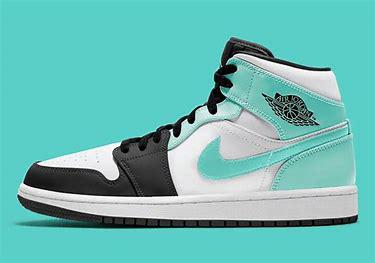
Brand: Jordan
Model: 1 Mid